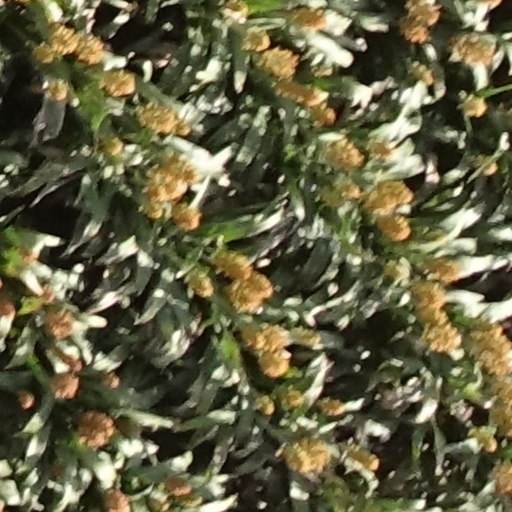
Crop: sorghum